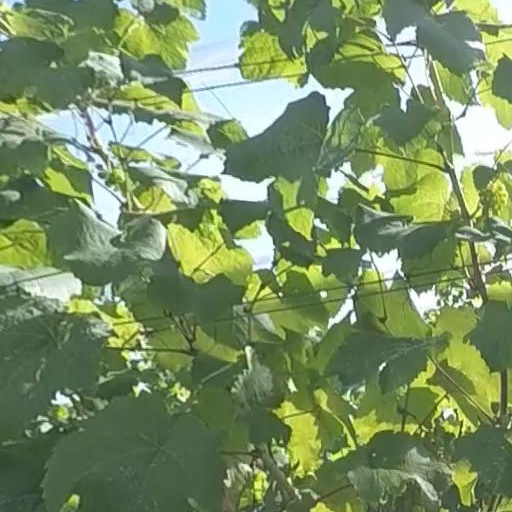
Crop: grape